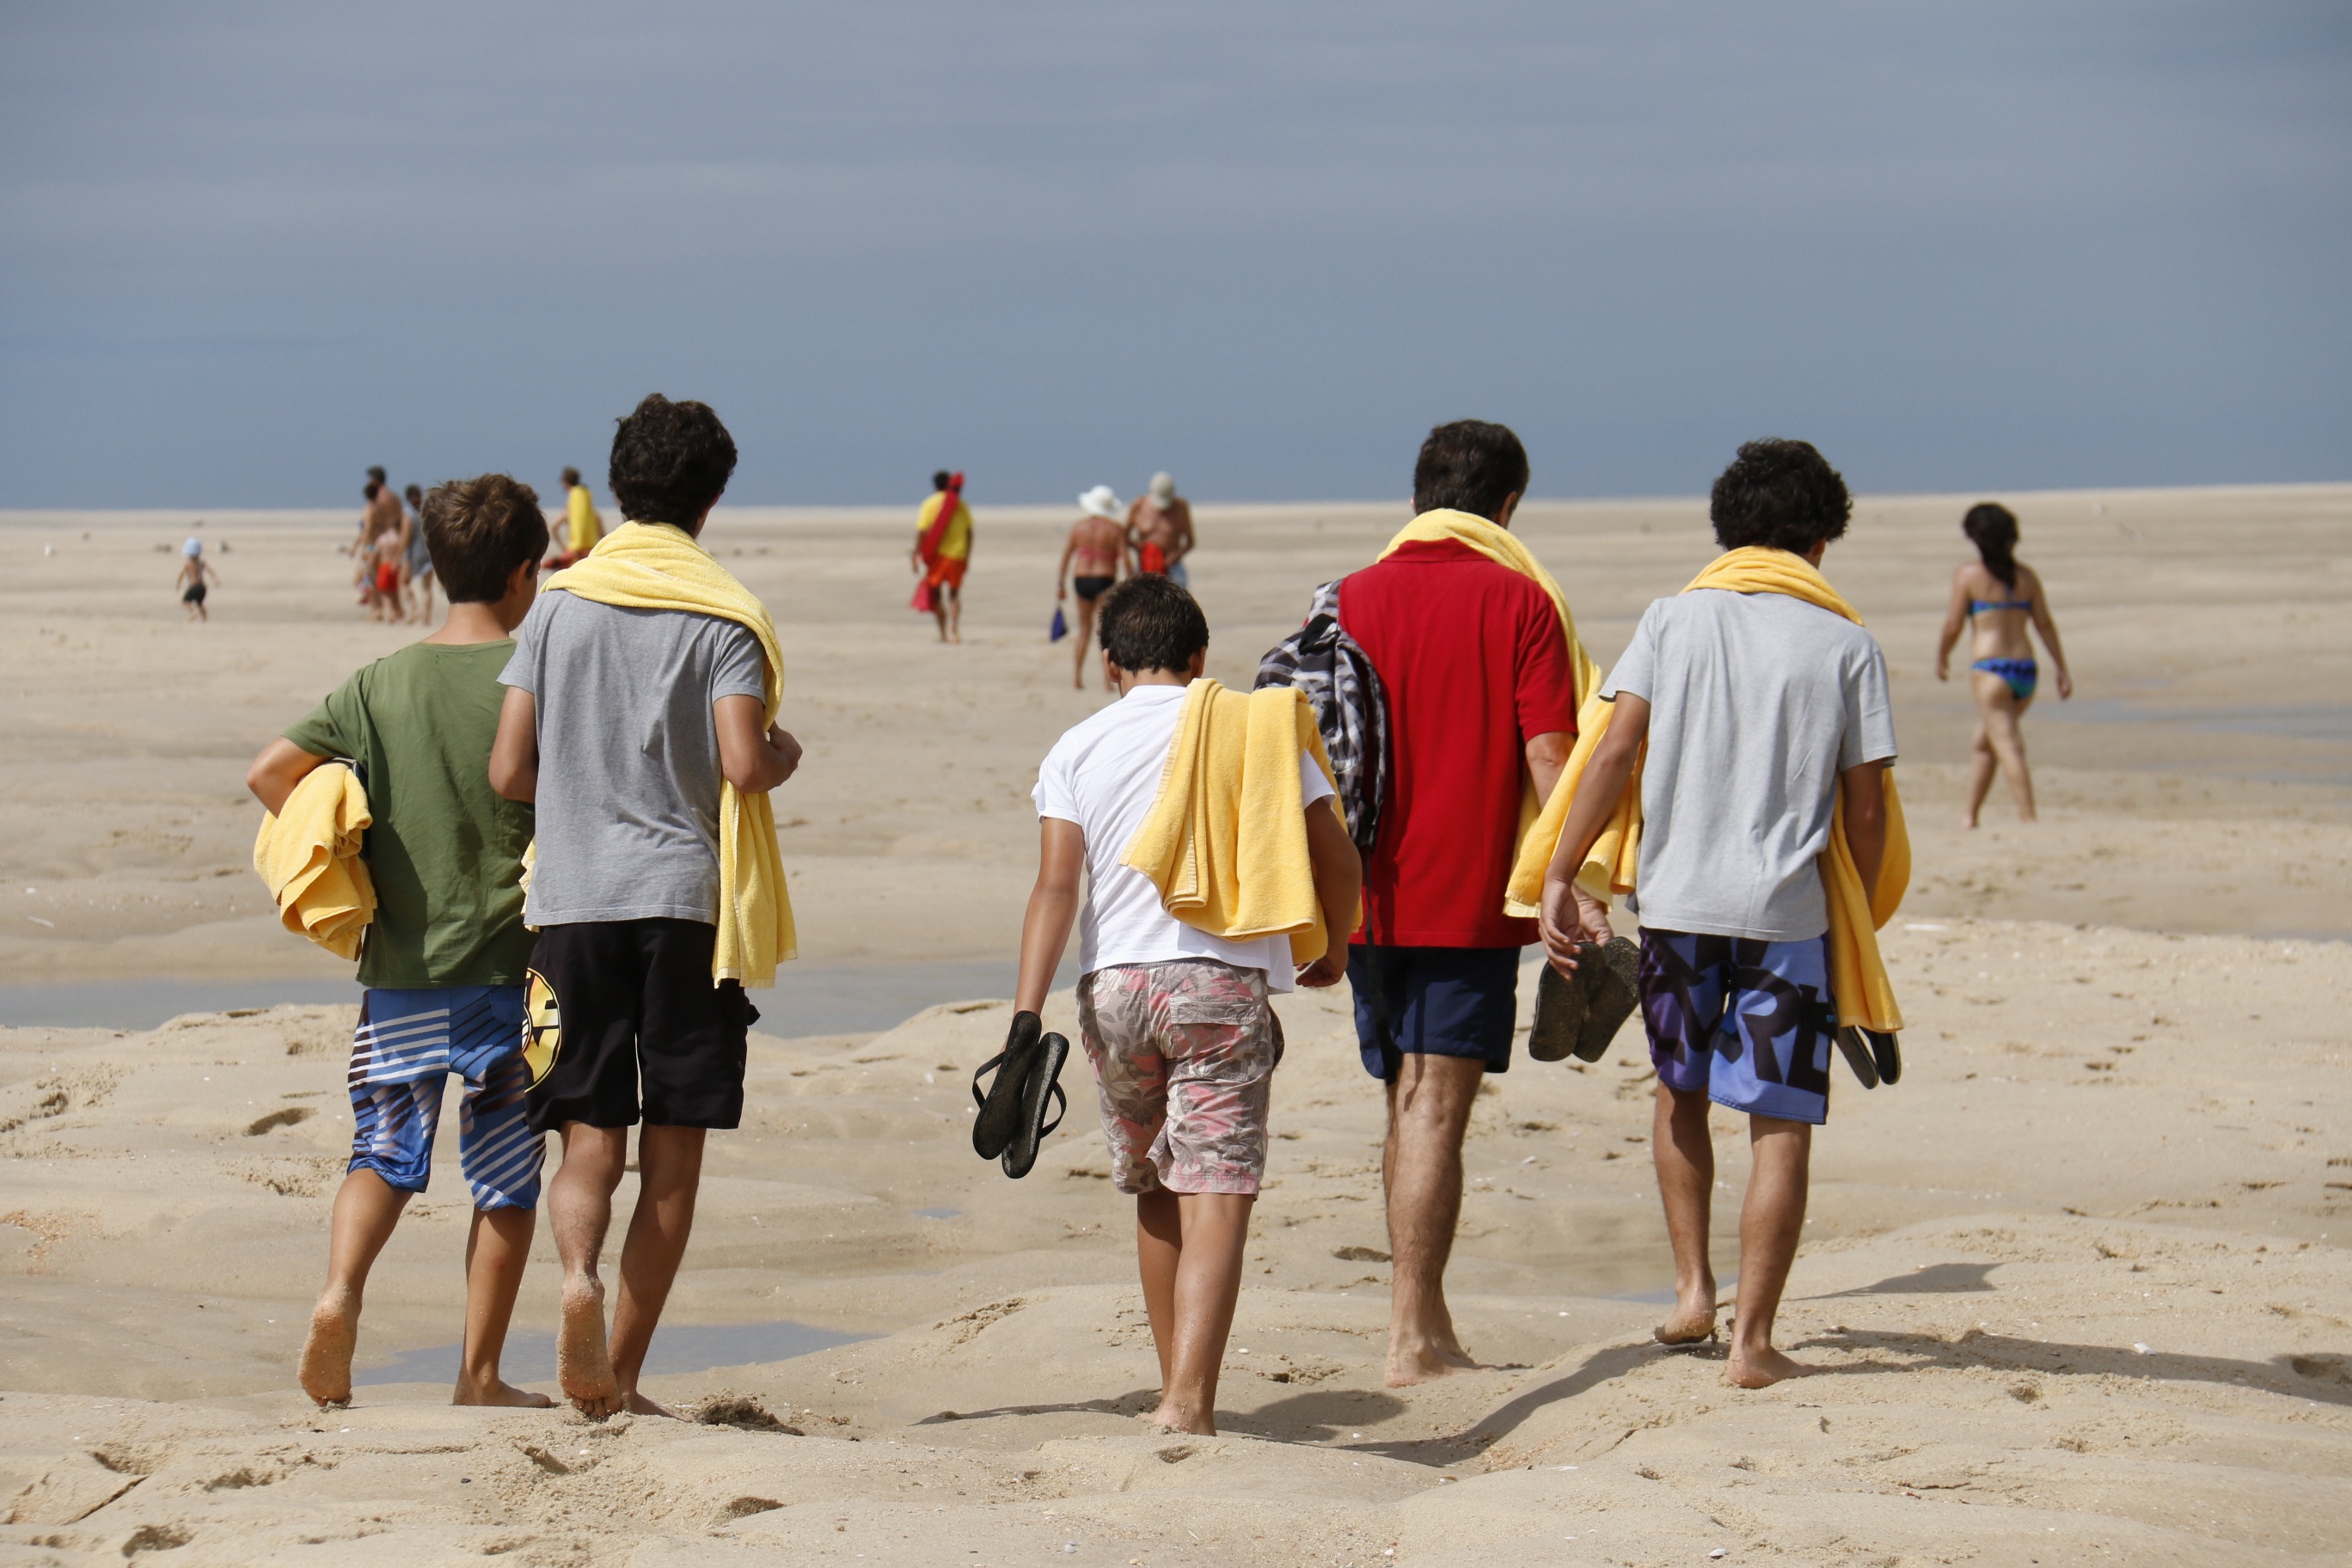
beach, sea, coast, nature, path, sand, people, desert, crossing, vacation, travel, walk, ride, body of water